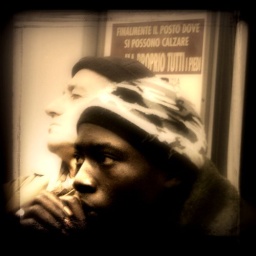
We're just two lost souls , swimming in a fish bowl .